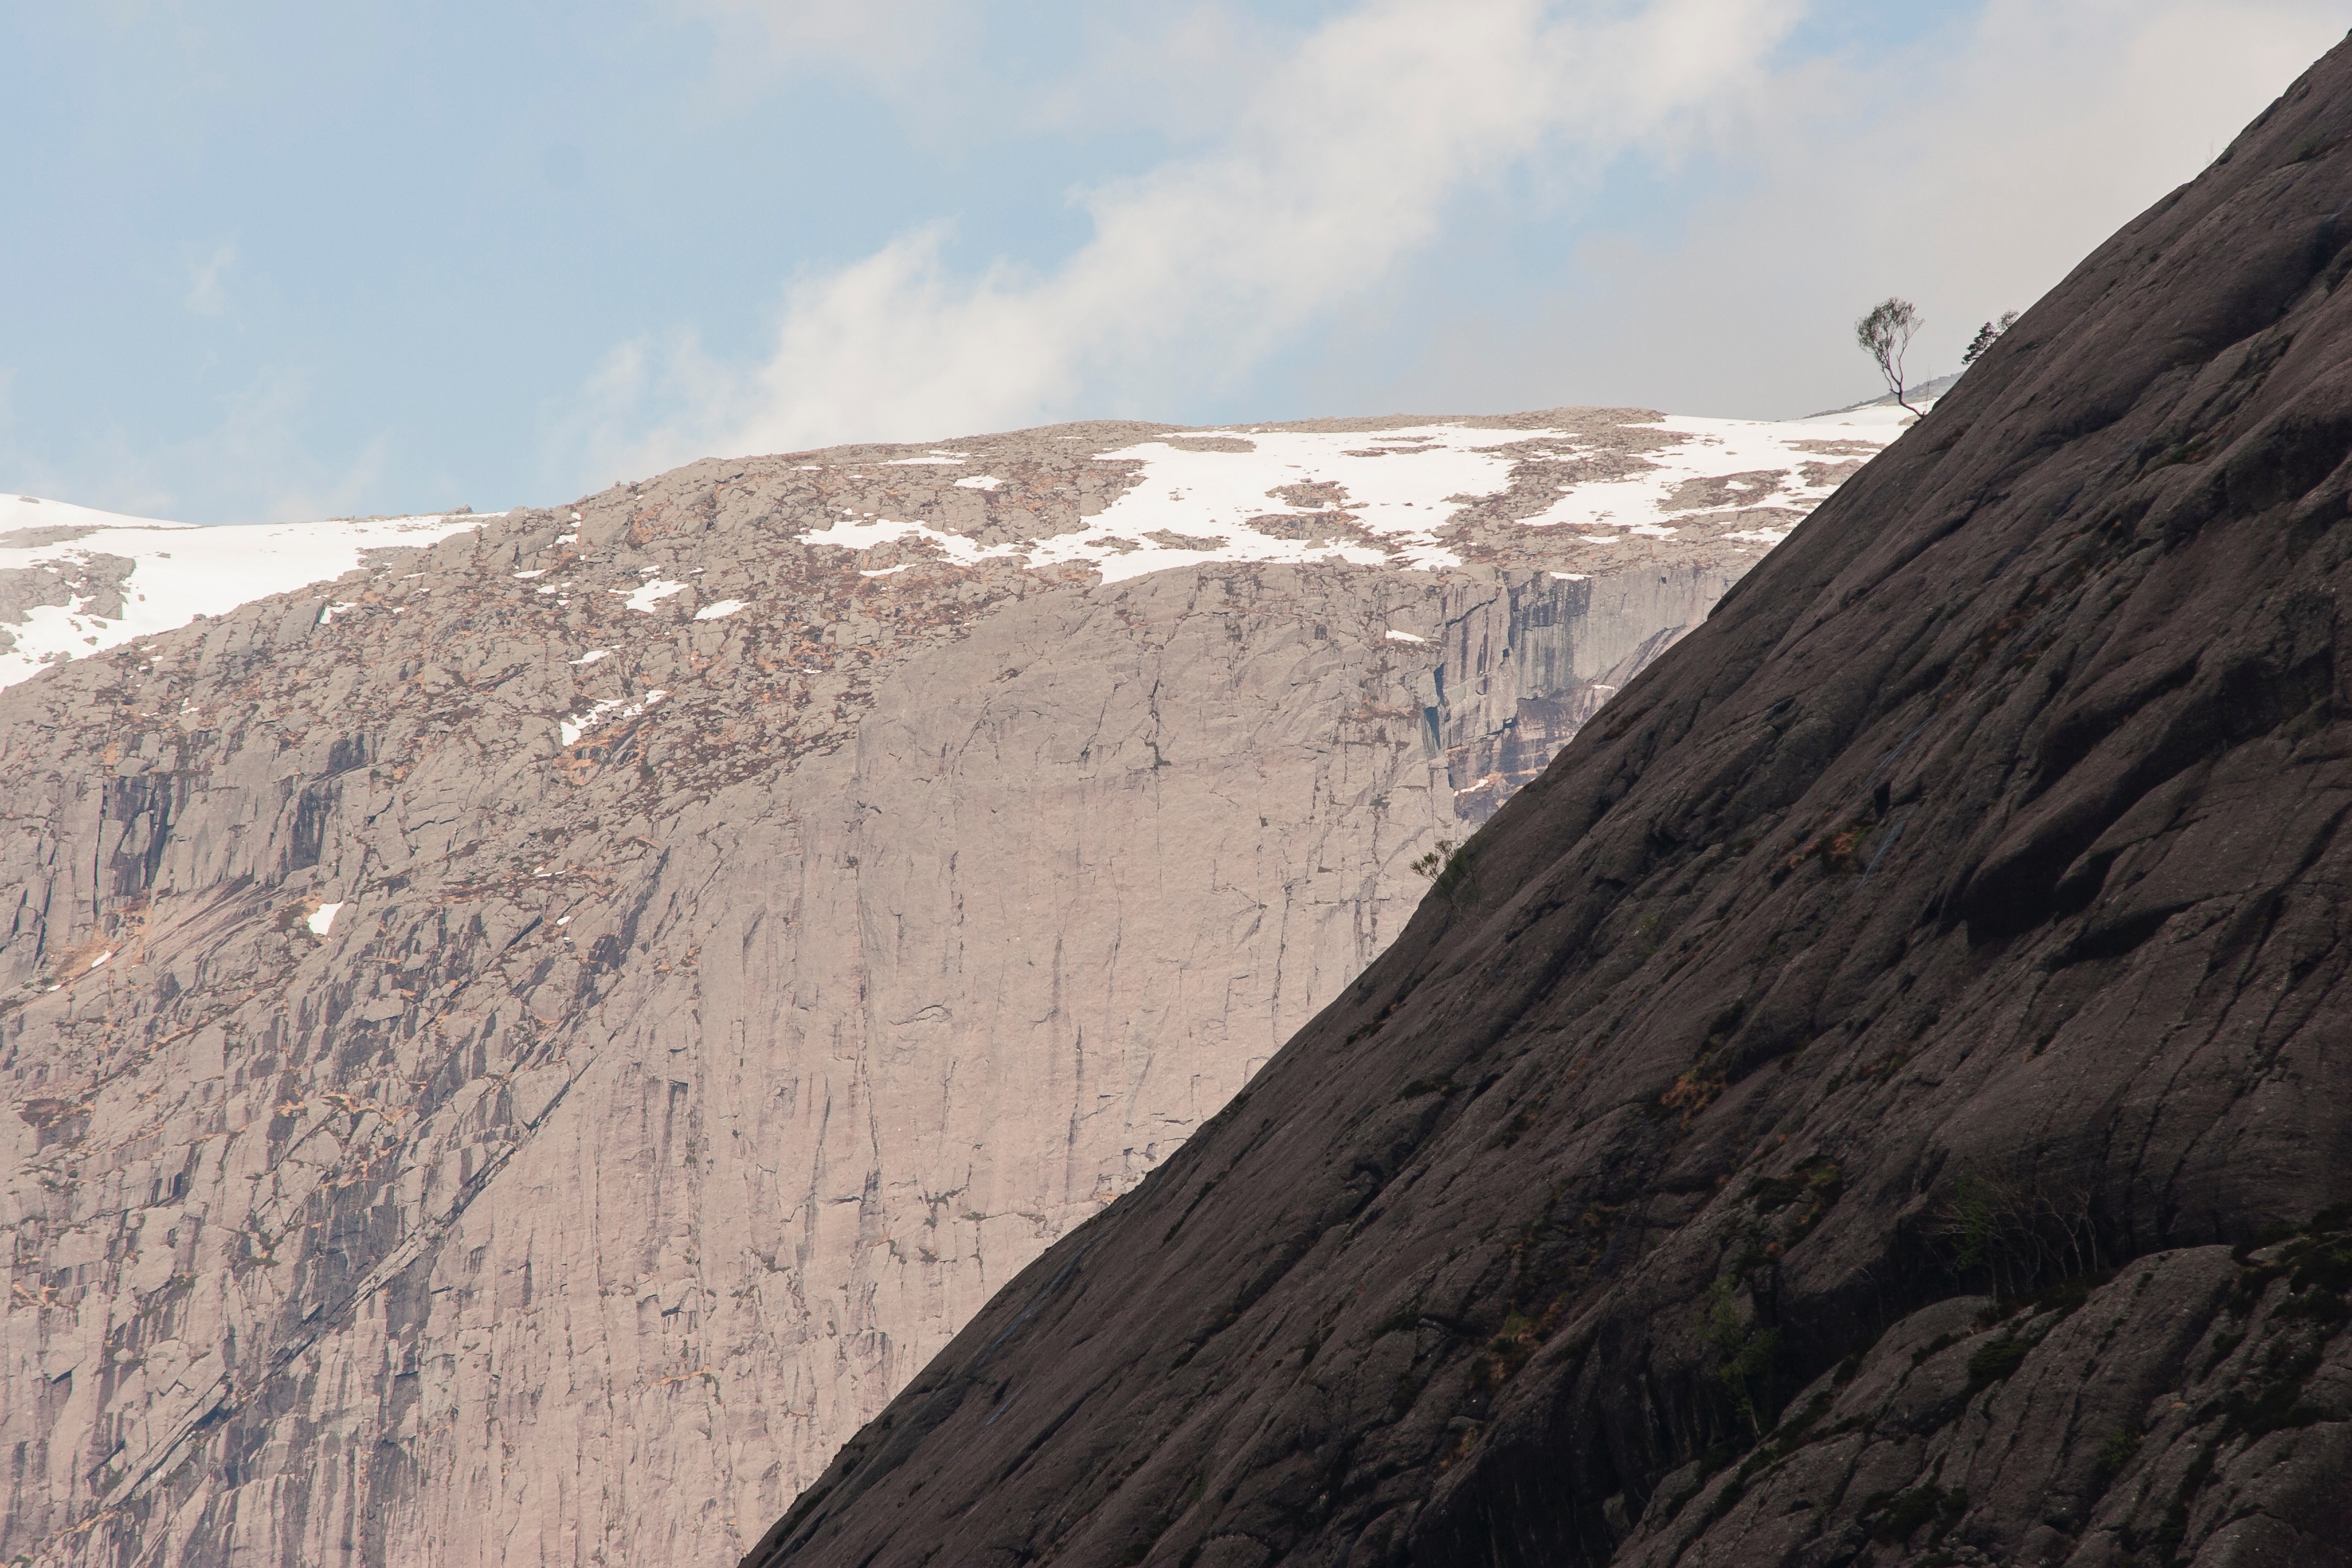
landscape, rock, mountain, snow, adventure, valley, mountain range, cliff, terrain, ridge, summit, geology, badlands, plateau, fell, wadi, landform, mountain pass, geographical feature, mountainous landforms, geological phenomenon